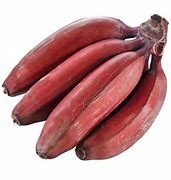
Label: banana